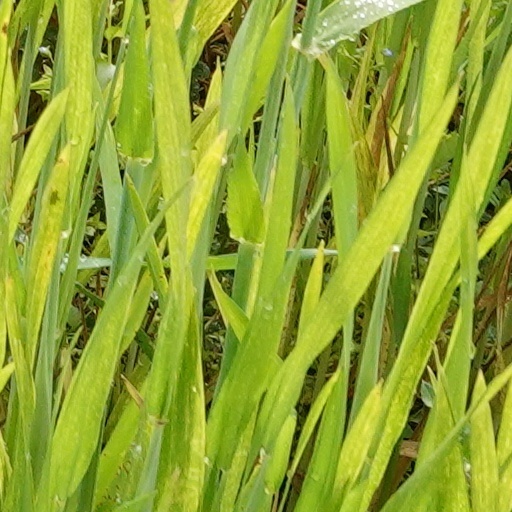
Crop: wheat